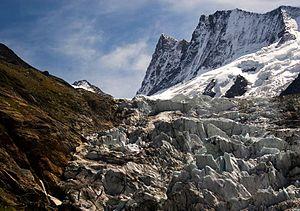
Le glacier inférieur de Grindelwald, également connu sous le nom de « bas-glacier de Grindelwald », est un glacier des Alpes bernoises, situé au sud-est de Grindelwald, dans le canton de Berne. Il trouve son origine sous l'Agassizhorn et le Strahlegghorn et est relié au glacier de l'Unteraar via le Finsteraarjoch. Le glacier inférieur de Grindelwald ne doit pas être confondu avec le glacier supérieur de Grindelwald, situé au nord-est.